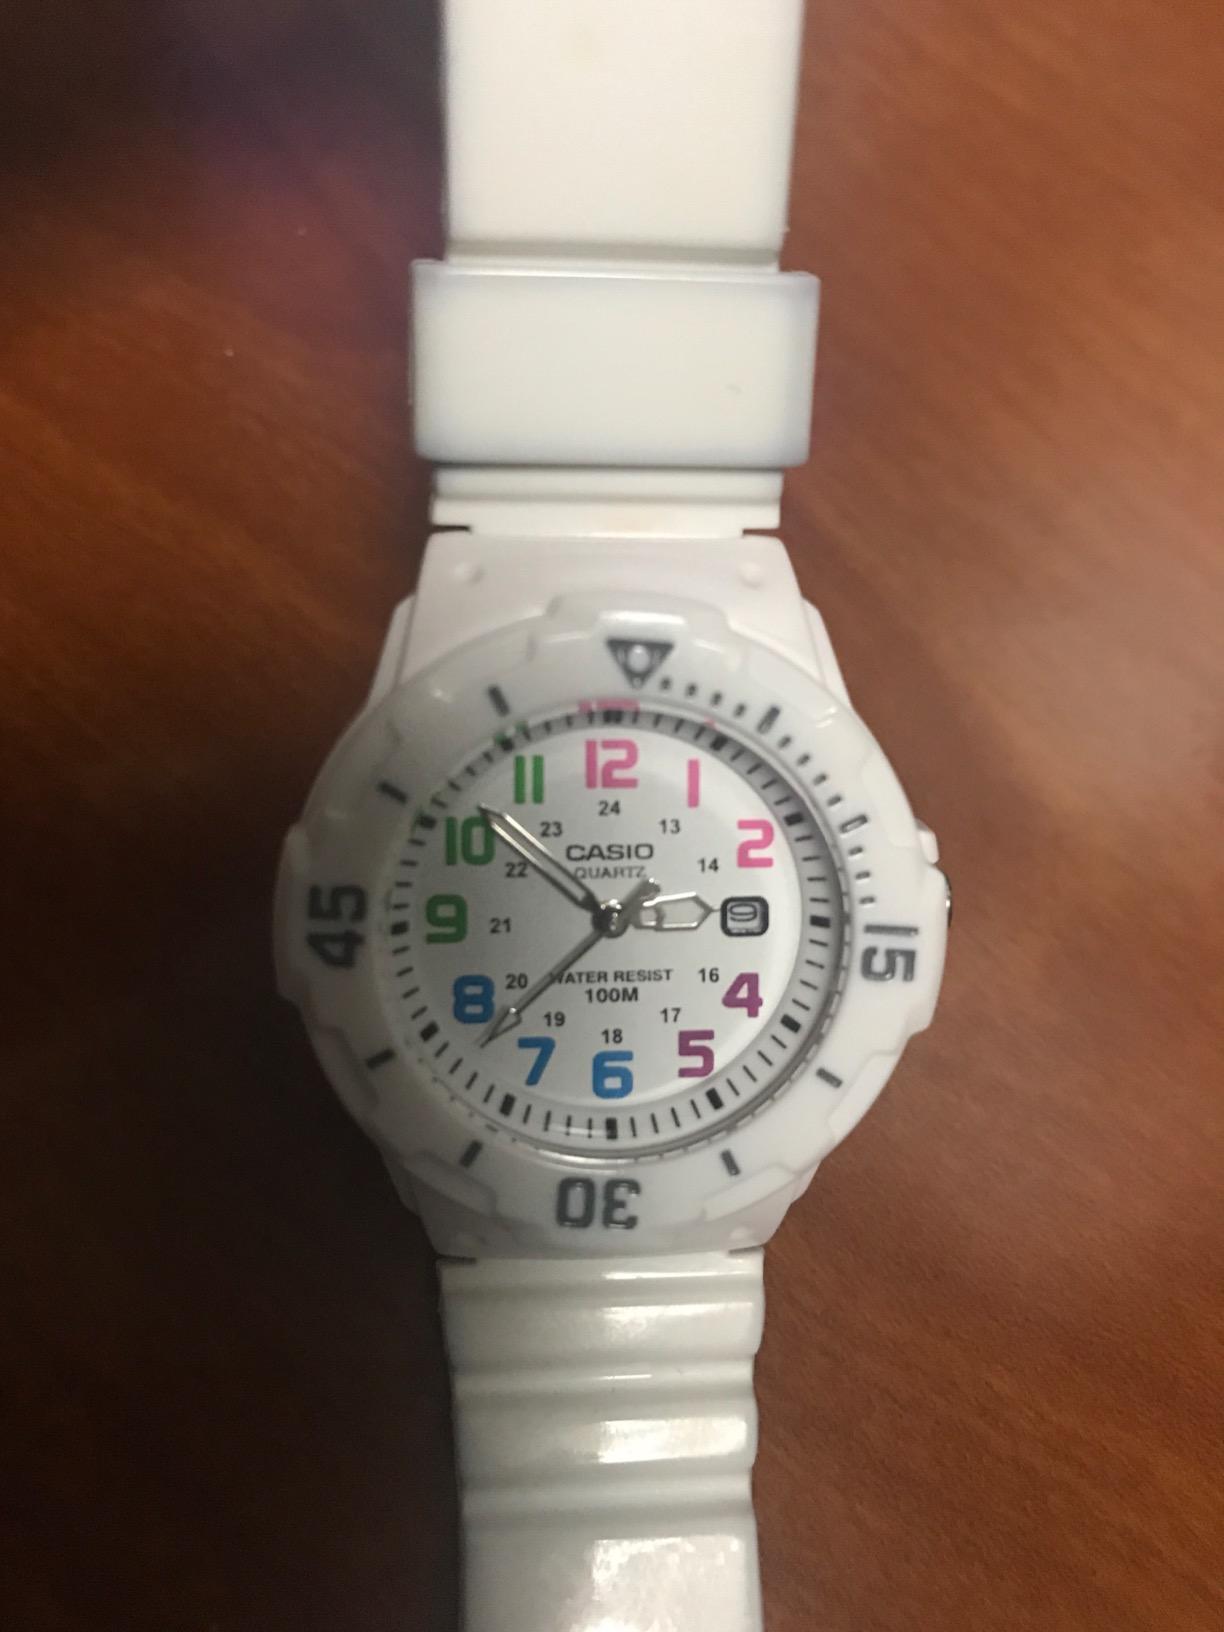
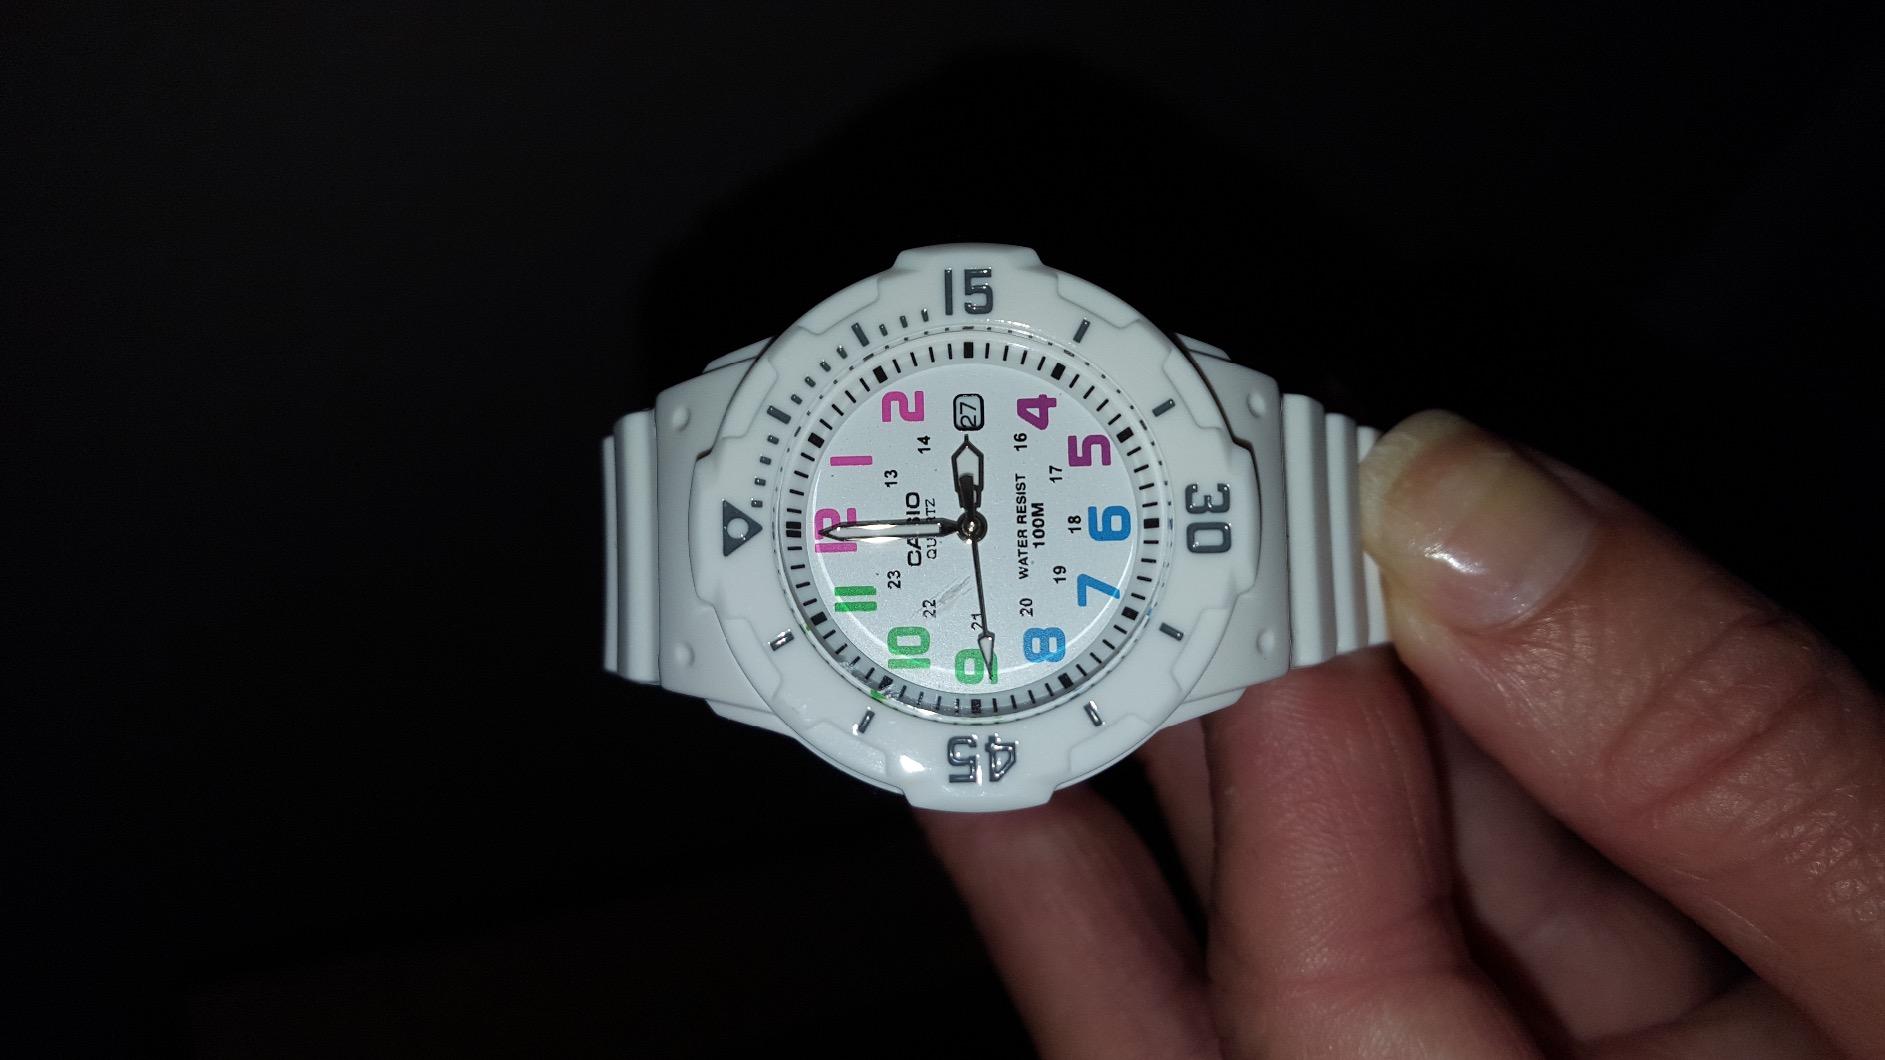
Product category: accessories_watch
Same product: yes